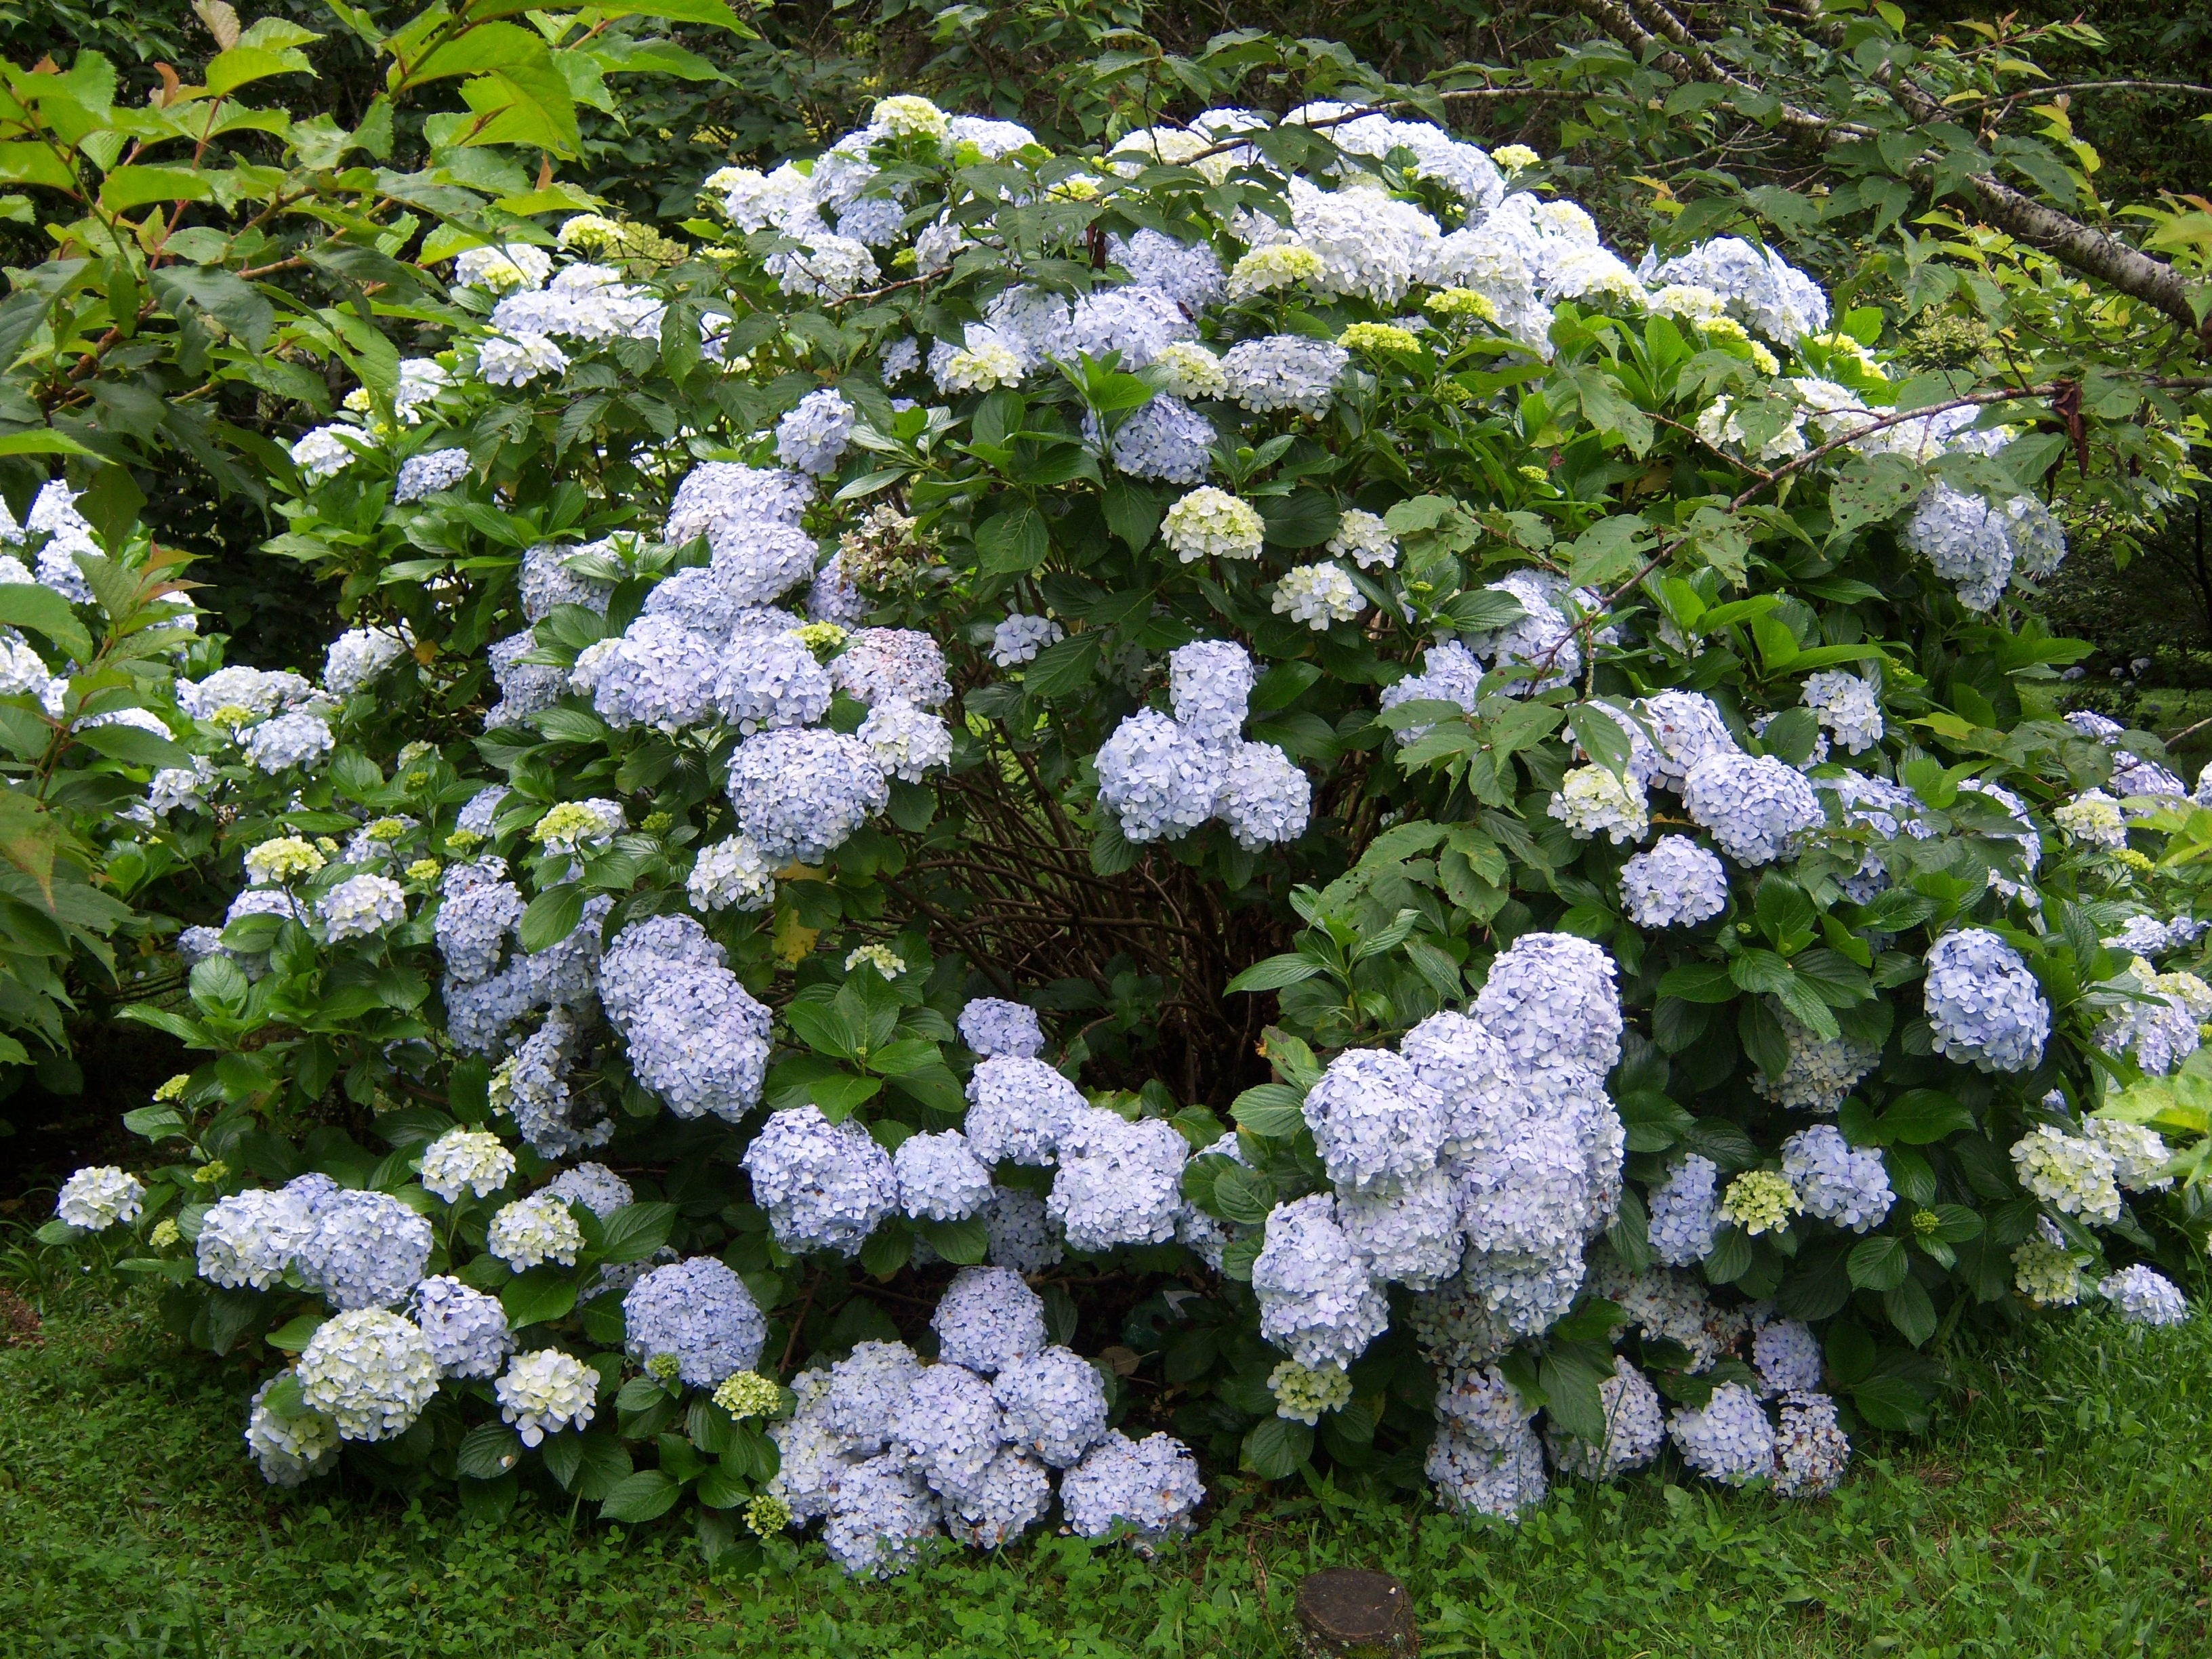
plant, flower, garden, hydrangea, flowers, shrub, viburnum, candytuft, yarrow, hydrangeas, flowering plant, hydrangeaceae, cornales, guelder rose, land plant, hydrangea serrata, evergreen candytuft, moschatel family